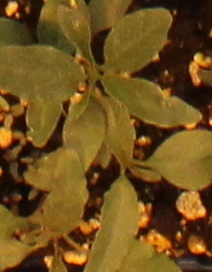
Label: Waterhemp